Battle of Bennington

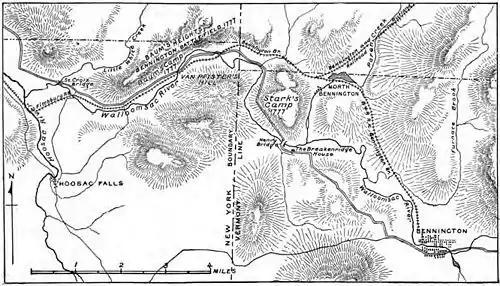
An early 20th-century map depicting the battlefield

Unknown to Burgoyne, the citizens of the New Hampshire Grants territory (now Vermont, which was then disputed between New York and the Vermont Republic) had appealed to the states of New Hampshire and Massachusetts for protection from the invading army following the British capture of Ticonderoga. New Hampshire responded on July 18 by authorizing John Stark to raise a militia for the defense of the people "or the annoyance of the enemy". Using funds provided by John Langdon, Stark raised 1,500 New Hampshire militiamen in the space of six days, more than 10% of New Hampshire's male population over the age of sixteen. They were first marched to the Fort at Number 4 (modern-day Charlestown, New Hampshire), then crossed the Connecticut river border into the Grants and stopped at Manchester, where Stark conferred with Warner. While in Manchester, General Benjamin Lincoln, whose promotion in preference to Stark had been the cause for Stark's resignation from the Continental Army, attempted to assert Army authority over Stark and his men. Stark refused, stating that he was solely responsible to the New Hampshire authorities. Stark then went on to Bennington with Warner as a guide, while Warner's men remained in Manchester. Lincoln returned to the American camp at Stillwater, where he and General Philip Schuyler hatched a plan for Lincoln, with 500 men, to join with Stark and Warner in actions to harass Burgoyne's communications and supply lines at Skenesboro. Baum's movements significantly altered these plans.